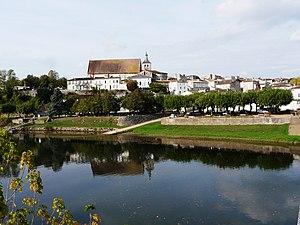
Sur les bords de l'Isle, Guîtres et son abbatiale Notre-Dame, Gironde, France Object location45°
Guîtres est une commune du Sud-Ouest de la France, située dans le département de la Gironde.
L'Isle [prononcé lil] est une rivière du sud-ouest de la France dans la région Nouvelle-Aquitaine, et un affluent de la Dordogne.